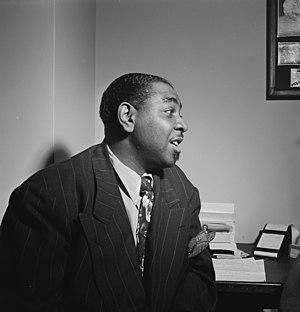
Tyree Glenn est un tromboniste et vibraphoniste américain de jazz.